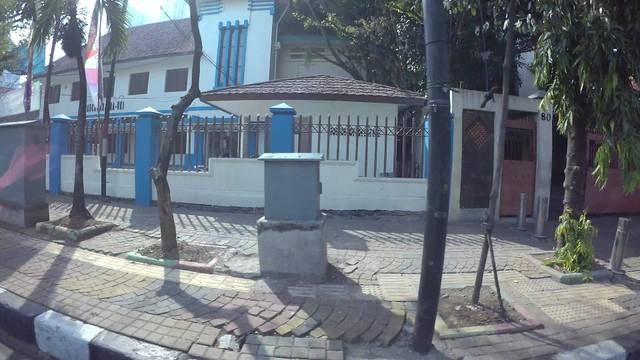
Region: Indonesia
Coordinates: -6.197, 106.848